Adiabatic electron transfer

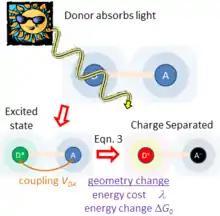
Fig. 2. When the donor species absorbs light energy, it goes into a high-energy excited state, generating significant changes to its local chemical environment and the polarization of its external environment. These environments facilitate coupling formula_1 between the donor and acceptor, which drives photochemical charge separation with a rate given by Eqn. (3) in the weak-coupling limit. This rate is also dependent on the energy formula_2 required to rearrange the atoms to the preferred local geometry and environment polarization of the charge-separated state D-A and the energy change formula_3 associated with charge separation.

Figure 2 sketches what happens if light is absorbed by just one of the chemical species, taken to be the charge donor. This produces an excited state of the donor. As the donor and acceptor are close to each other and surrounding matter, they experience a coupling formula_1. If the free energy change formula_3 is favorable, this coupling facilitates primary charge separation to produce D-A , producing charged species. In this way, solar energy is captured and converted to electrical energy. This process is typical of natural photosynthesis as well as modern organic photovoltaic and artificial photosynthesis solar-energy capture devices. The inverse of this process is also used to make organic light-emitting diodes (OLEDs).